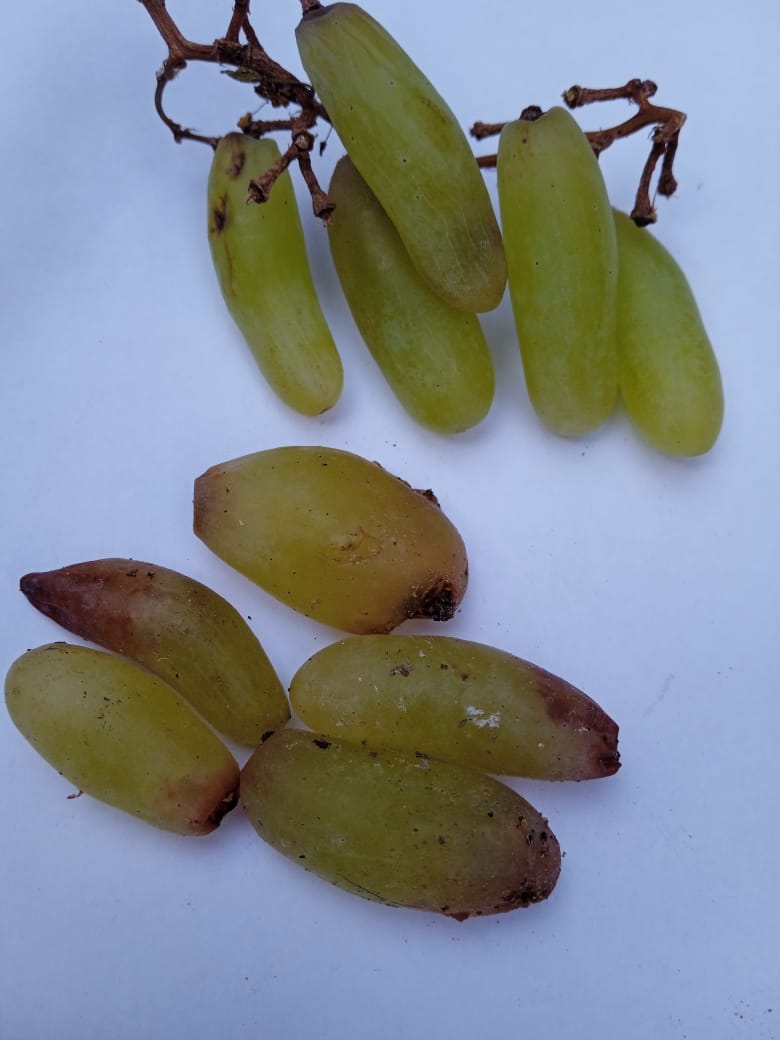
Fruit: grape
Condition: rotten